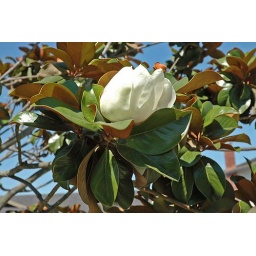
A tree in front of my house